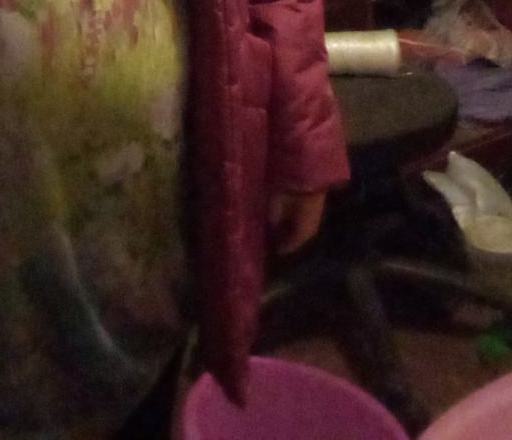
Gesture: no_gesture